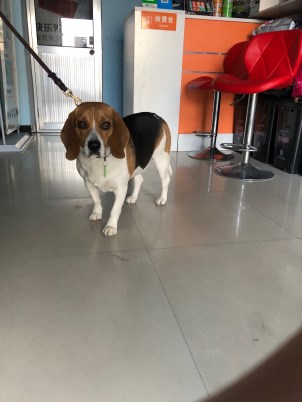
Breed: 276-n000113-beagle